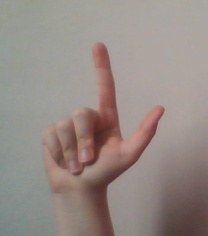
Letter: laam